Colorado History Museum

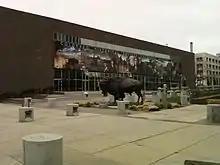
Colorado History Museum, Denver, US

The Colorado History Museum was a museum in Denver, Colorado, United States, dedicated to the history of Colorado. It was at 1300 Broadway in Denver from 1976 to 2010, and was administered by the Colorado Historical Society, now known as "History Colorado". It closed on 28 March 2010, and the building was demolished in June to make way for a new Colorado Judicial Complex. The replacement museum, the History Colorado Center, was constructed one block to the south.